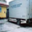
Label: truck